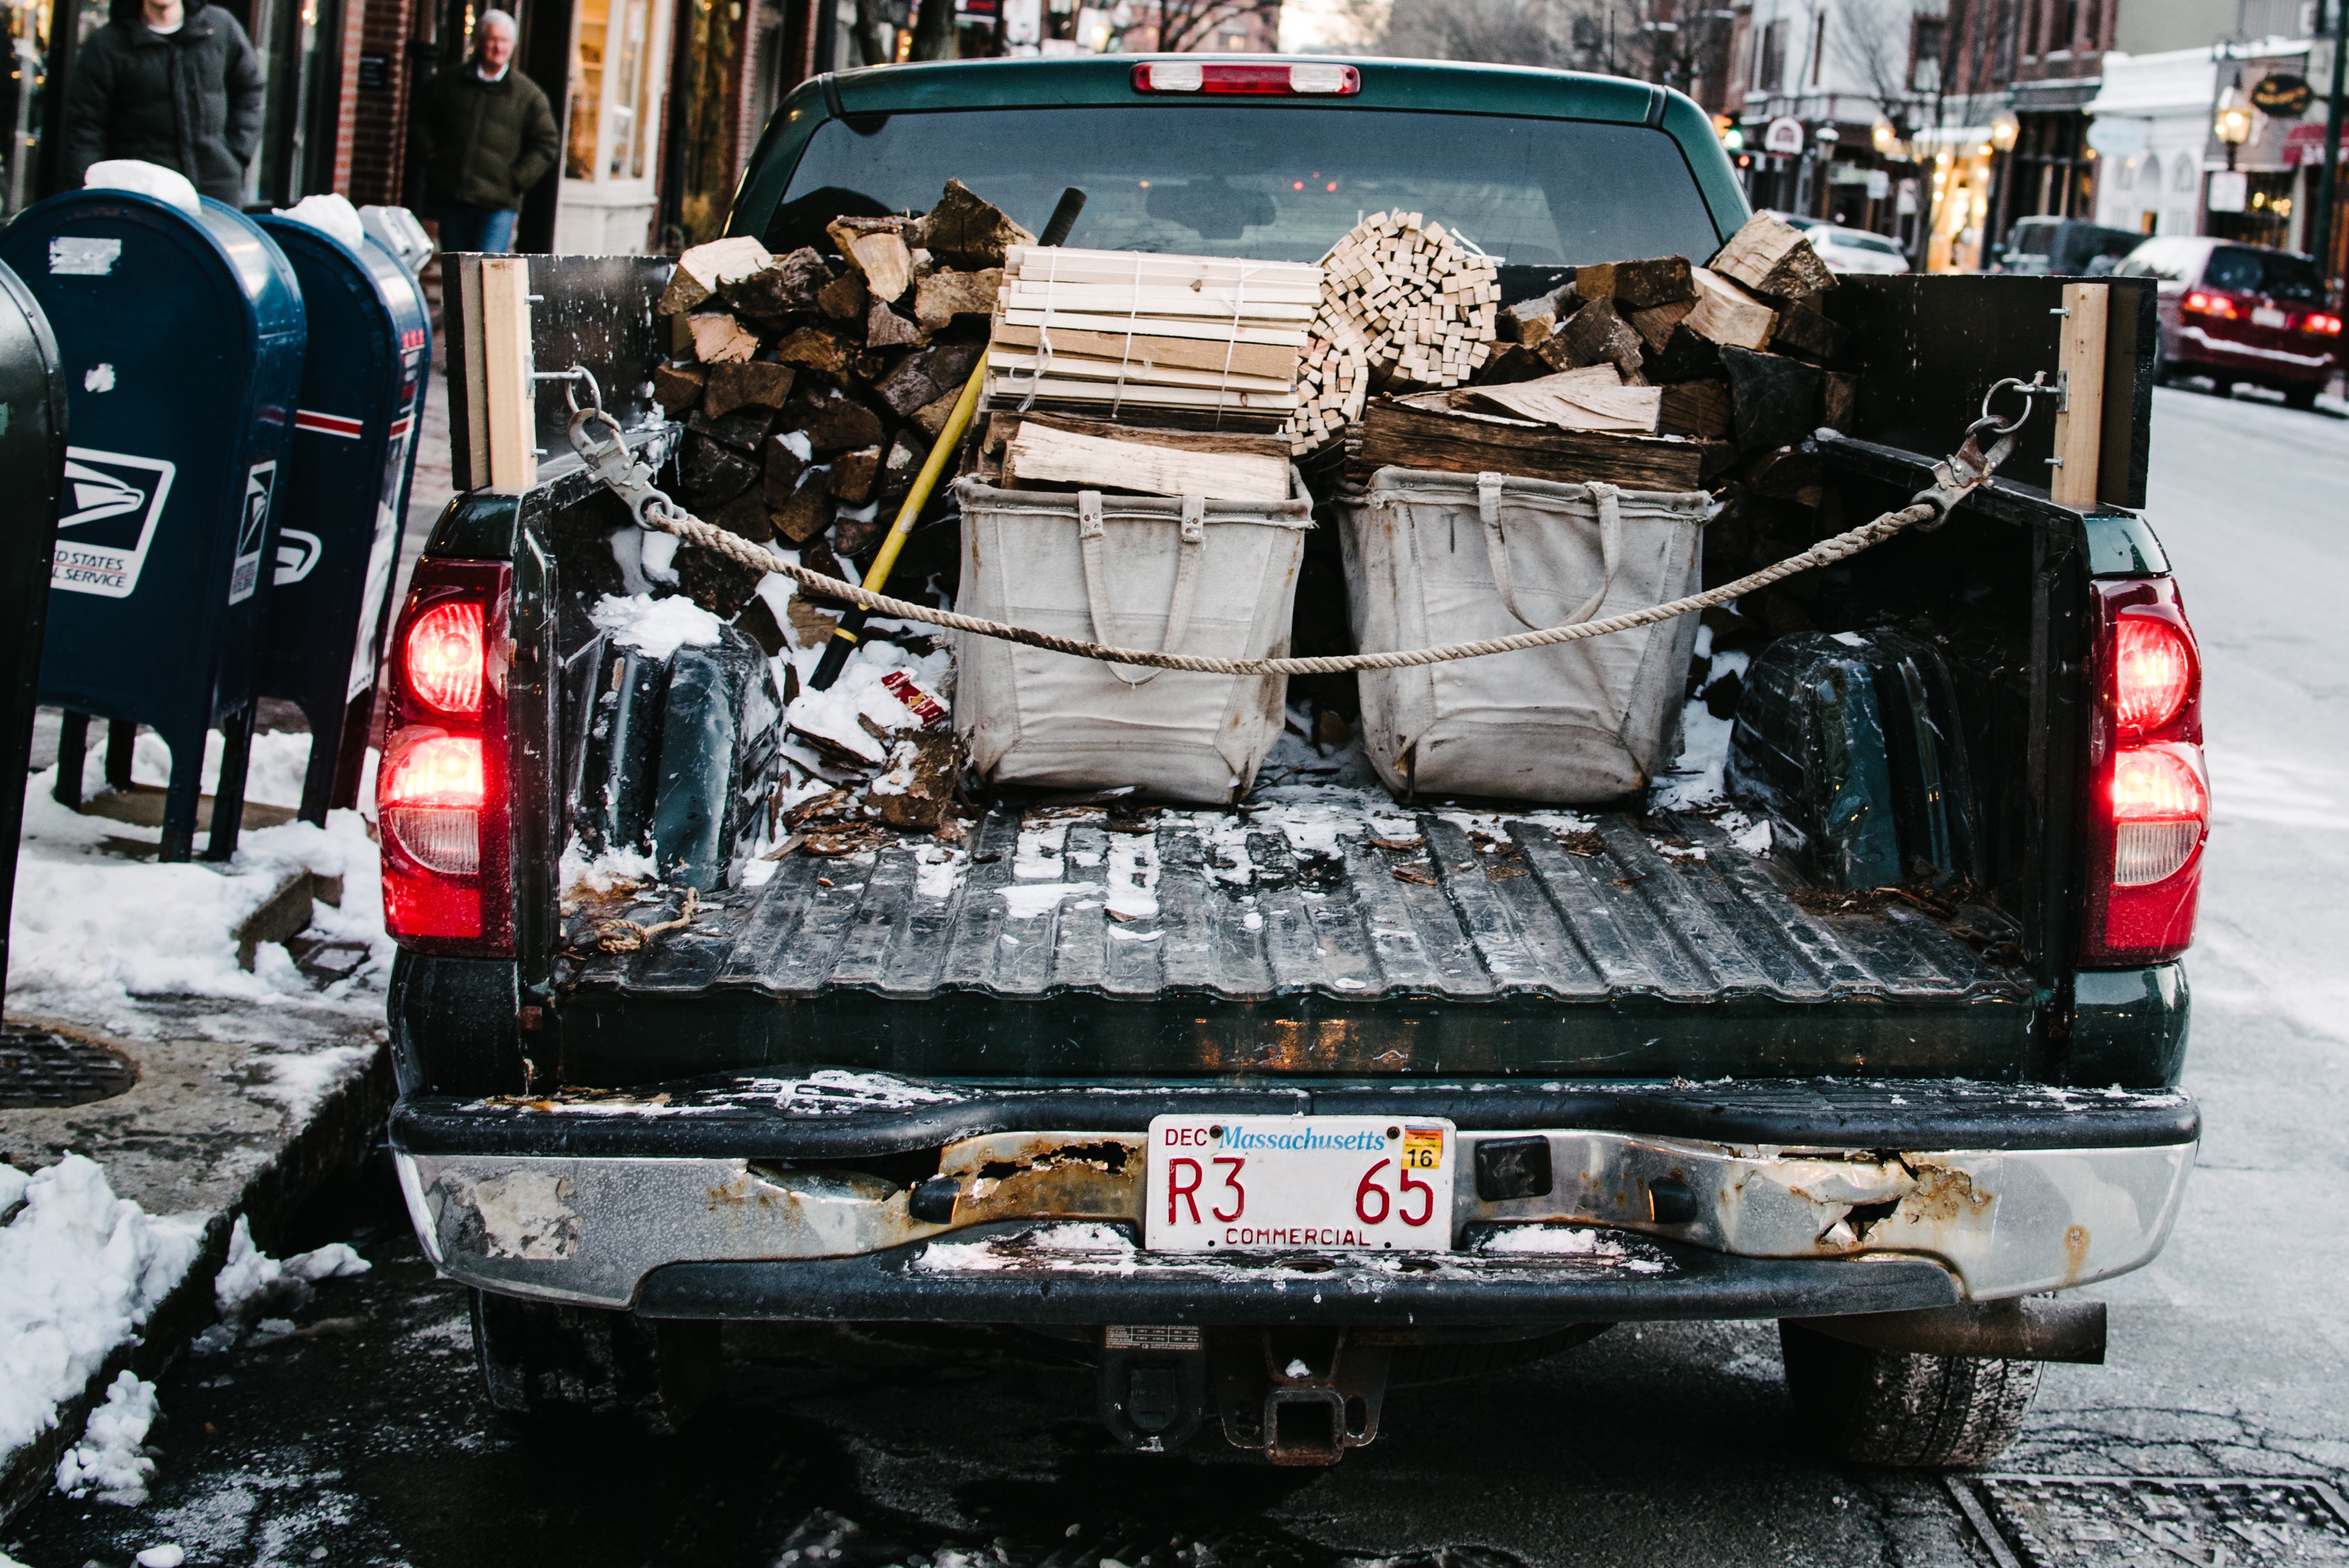
snow, winter, street, car, jeep, truck, vehicle, motor vehicle, bumper, off road vehicle, sport utility vehicle, automobile make, automotive exterior, off roading